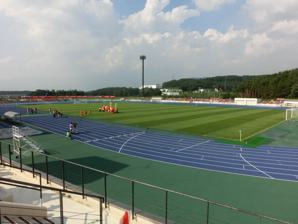
Building: Saku Athletic Stadium
Country: Japan
Year built: 2013
Saku Athletic Stadium 佐久総合運動公園陸上競技場 Location Saku , Nagano , Japan Coordinates 36°14′18″N 138°29′39″E / 36.2382°N 138.4941°E / 36.2382; 138.4941 Owner Saku City Capacity 9,500 Opened 2013 Tenants AC Nagano Parceiro Ladies Website Official site Saku Athletic Stadium ( 佐久総合運動公園陸上競技場 ) is an athletic stadium in Saku , Nagano Prefecture , Japan . It is one of the home stadiums of football club AC Nagano Parceiro Ladies . It was one of the home stadiums of football club AC Nagano Parceiro in 2014. References